Clermont Lounge

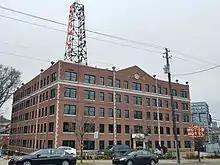
Hotel Clermont in 2020

The Clermont Motor Hotel was built in 1924 and was originally an apartment building after its construction, but was later renovated to a hotel format. An early advertisement for a nightclub in the basement space is dated 1955 as an upscale supperclub. Later tenants included the "Gypsy Club" (c. 1951–1954), and "The Continental Room" (1954) before returning to the Anchorage name from about 1956 until 1963, when it was briefly known as the "Atlanta Playboy Club", an unofficial attempt to capitalize on the popularity of Hugh Hefner's magazine. A lawsuit closed the Atlanta Playboy Club. Clermont Lounge opened its doors within the Clermont Hotel in 1965 and has remained in place ever since. The entire building was sold to new owners in 2003.